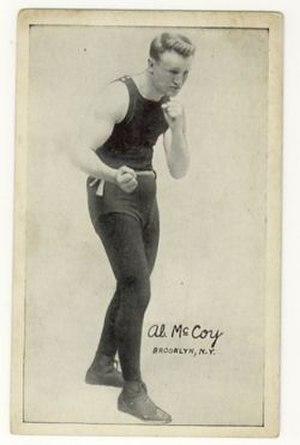
Al McCoy, de son vrai nom Alexander Rudolph, est un boxeur américain né le 23 octobre 1894 à Rosenhayn, New Jersey, et mort le 22 août 1966 à Los Angeles, Californie.